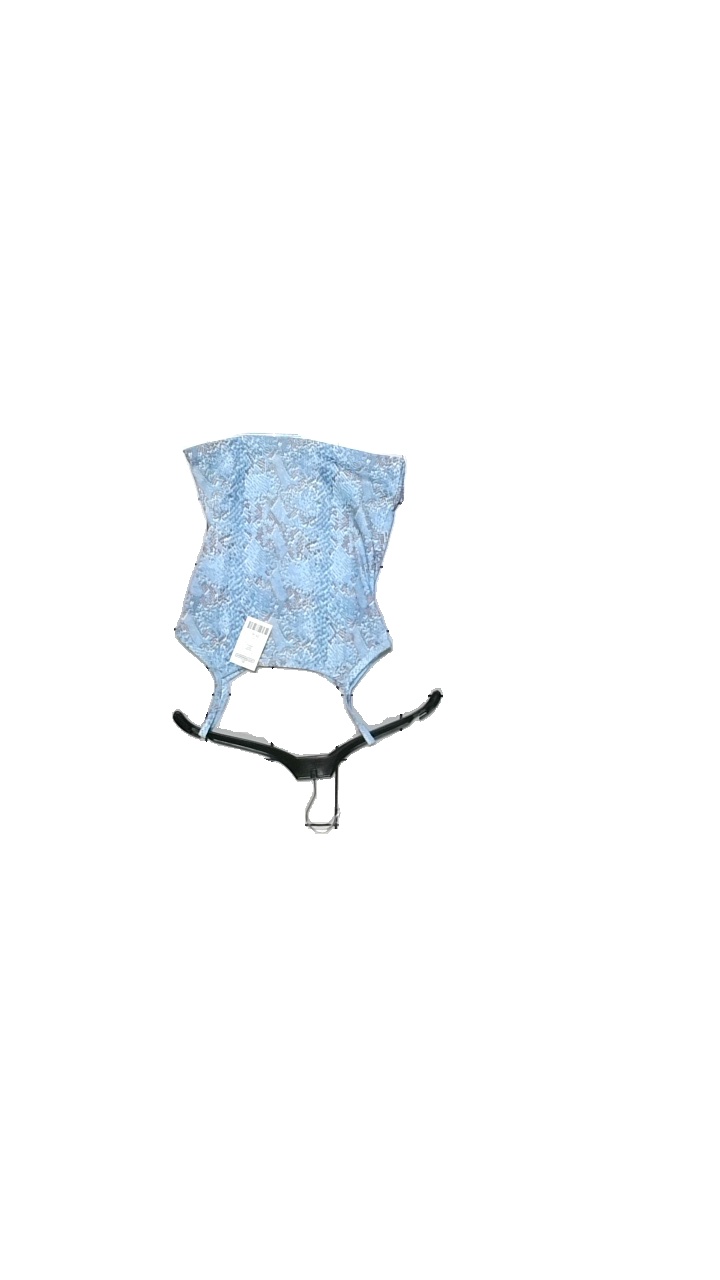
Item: Tank Top (Ladies)
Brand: Missing
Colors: Blue, White, Grey
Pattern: Geometric print
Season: Summer
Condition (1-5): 3
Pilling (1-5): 3
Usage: Reuse
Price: <50